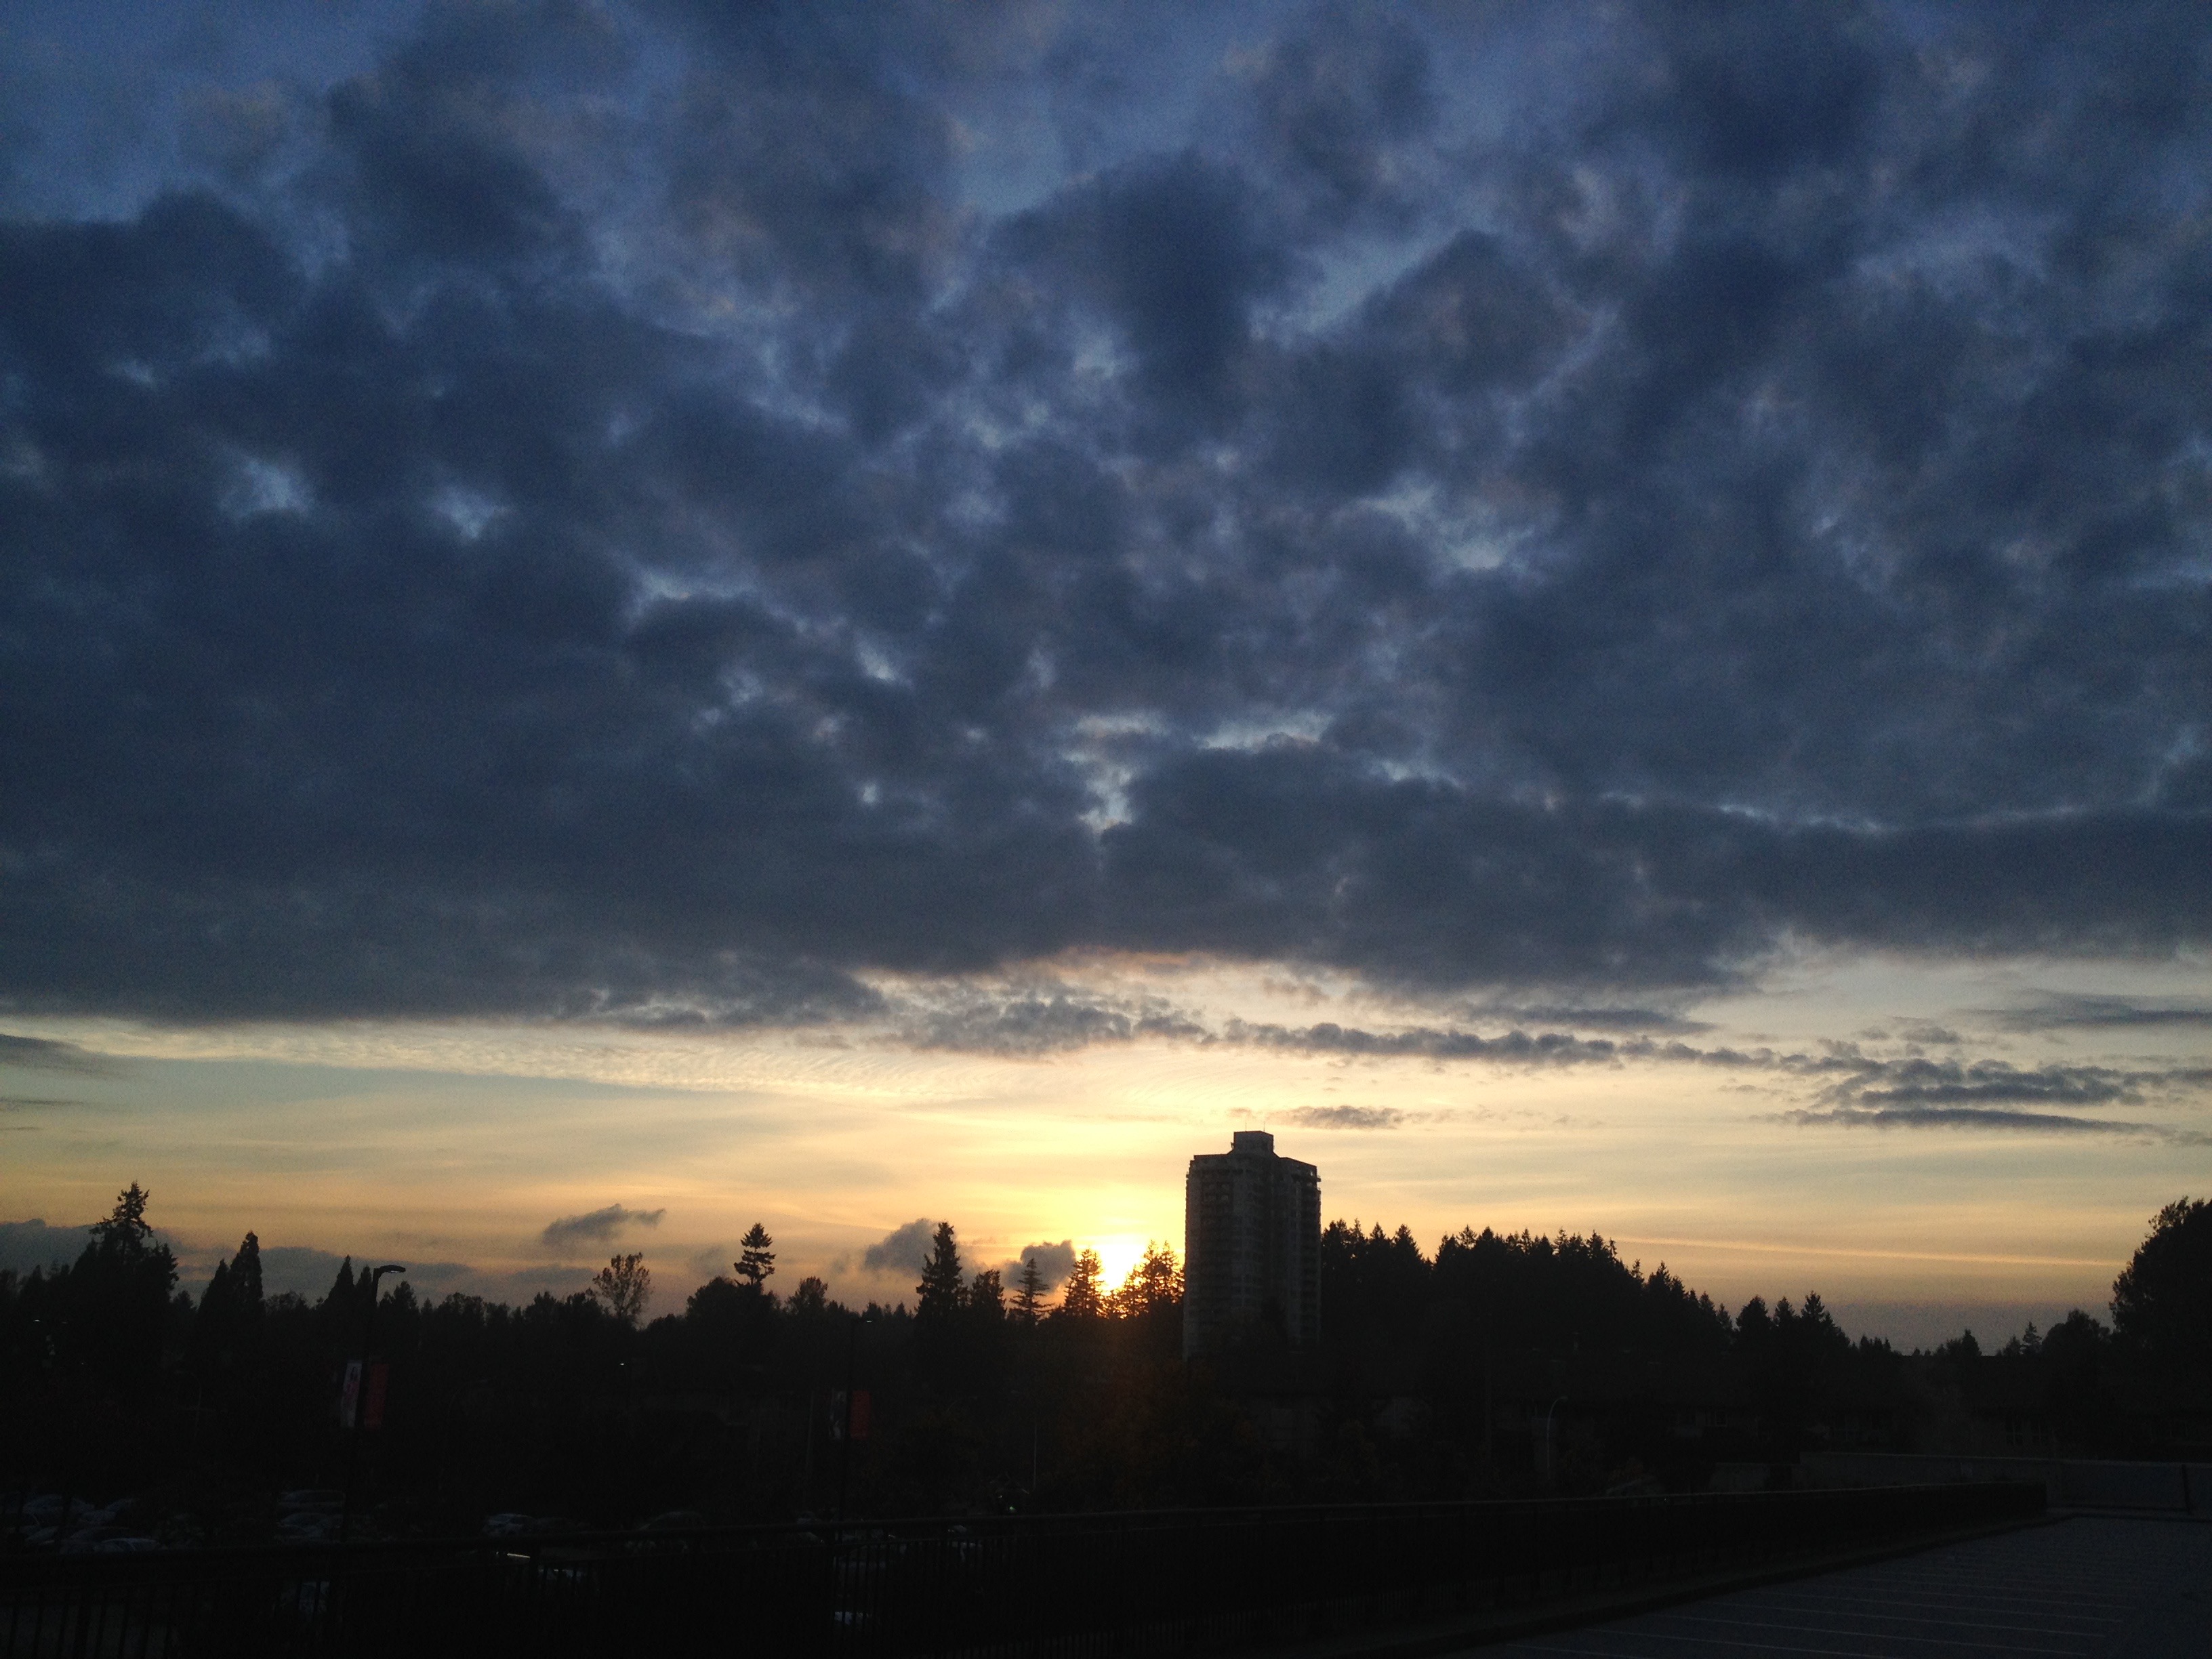
horizon, silhouette, cloud, sky, sunrise, sunset, skyline, sunlight, morning, building, dawn, atmosphere, dusk, evening, weather, trees, clouds, afterglow, meteorological phenomenon